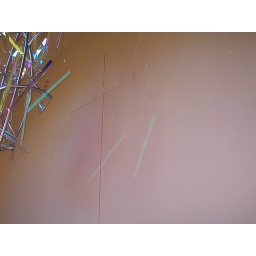
Wall with cross on it in university church loma linda, ca.